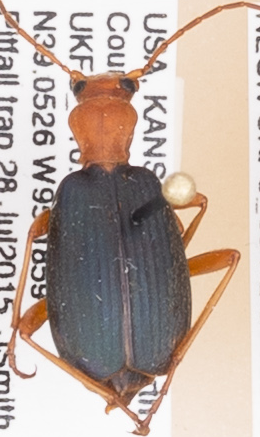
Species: Brachinus alternans
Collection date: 2015-07-28
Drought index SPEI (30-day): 1.69
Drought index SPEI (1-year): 1.064
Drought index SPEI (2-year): -0.114